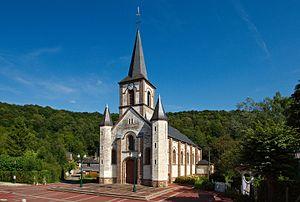
Église Saint-Martin de Saint-Martin-du-Vivier, rue de l’Ancien-Presbytère
Saint-Martin-du-Vivier est une commune française, située dans le département de la Seine-Maritime en Normandie.